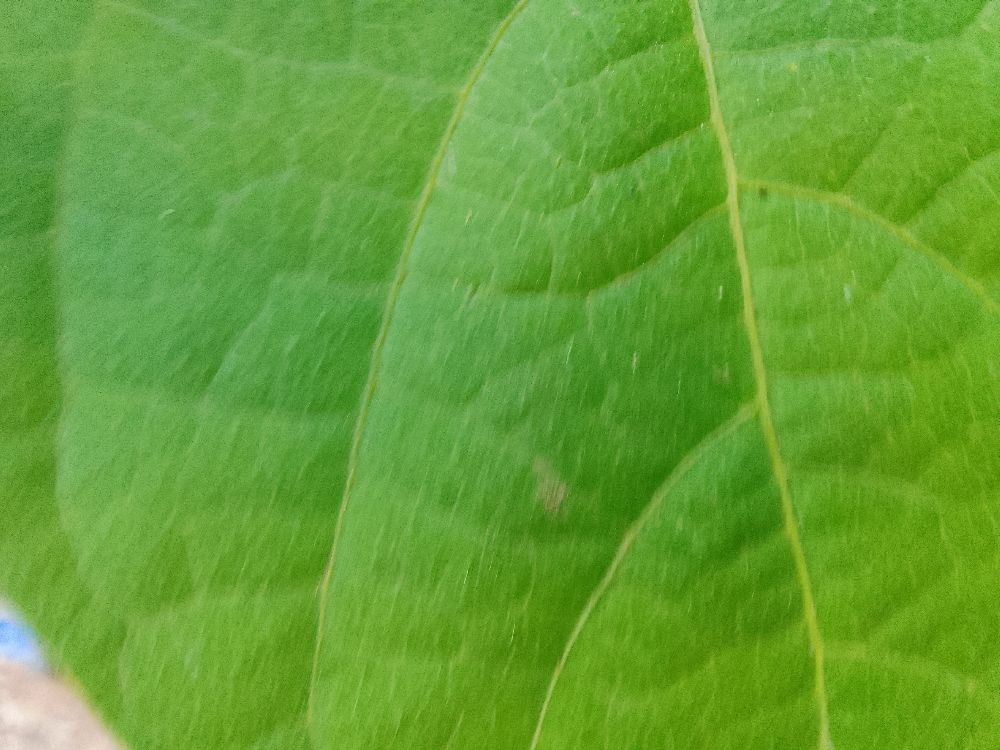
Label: healthy